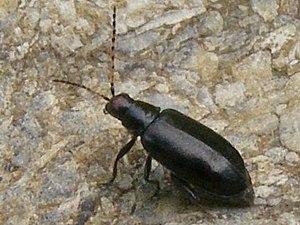
Systena frontalis (Altise à tête rouge)
Les ravageurs de la patate douce sont principalement des insectes responsables par eux-mêmes de dommages aux cultures de patates douces, et qui peuvent aussi être les vecteurs de maladies virales et bactériennes, outre les maladies cryptogamiques que favorisent ces dégâts. Beaucoup d'entre eux sont polyphages, mais certains insectes sont spécifiques des Convolvulaceae. Ces insectes appartiennent à de nombreuses espèces ; des acariens et des mammifères sont également causes de semblables dommages.
Le genre Systena regroupe environ 19 espèces de coléoptères de la famille des Chrysomelidae, des insectes phytophages qui peuvent atteindre entre 4 et 10 mm de long.
L'altise à tête rouge est une espèce d’insectes coléoptères de la famille des Chrysomelidae originaire de l'Amérique du Nord. Il peut atteindre approximativement 6,5 mm de long.